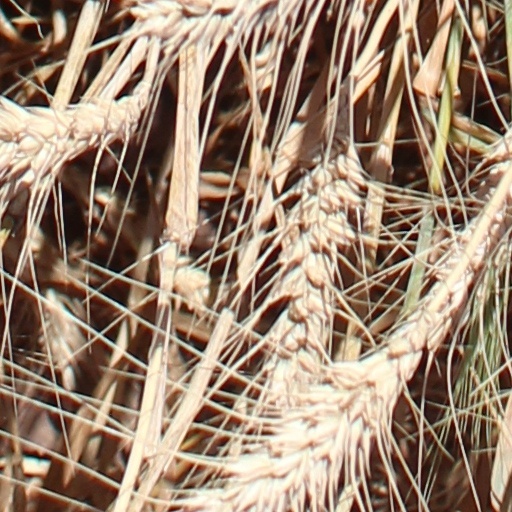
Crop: wheat